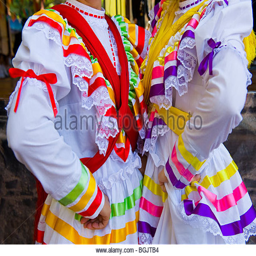
dancers in costume during folkloric performance